Tomaras of Delhi

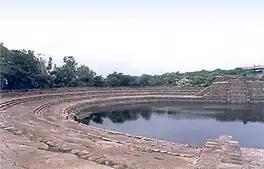
The construction of the Suraj Kund is attributed to a Tomara king

The writings of the medieval Muslim historians suggest that a king named Mahipala was ruling Delhi in the 11th century. Although these medieval historians do not mention the dynasty of this king, he is identified as a Tomara ruler by some modern historians. Some coins featuring crude depictions of a horseman and a bull, and bearing the name "Mahipala", have been attributed to this king. These coins are similar to those of Mawdud of Ghazni (r. 1041-50 CE), confirming that Mahipala must have ruled in the 11th century. The horseman-and-bull were a characteristic of the Kabul Shahi coinage; Mawdud probably adopted this style after capturing the Shahi territories. Mahipala probably imitated the same style after capturing Asigarh Fort in Hansi and Thaneshvara regions from Mawdud. Some fragmentary Tomara inscriptions have been discovered from Mahipalpur near Delhi. Historian Y. D. Sharma theorizes that Mahipala established a new capital at Mahipalapura (now Mahipialpur).